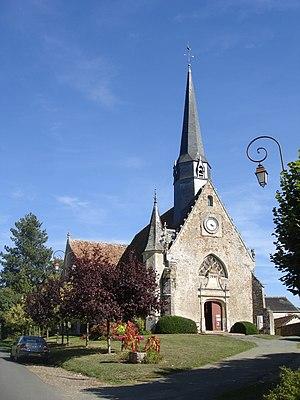
Église Saint-Jean-Baptiste de Baillou (Loir-et-Cher, France) This building is inscrit au titre des Monuments Historiques. It is indexed in the Base Mérimée, a database of architectural heritage maintained by the French Ministry of Culture,
Cet article recense les monuments historiques de Loir-et-Cher, en France.